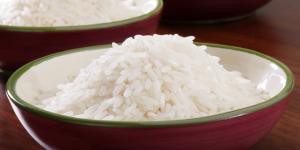
arroz cocinado con aceite de coco